Erich Hasenkopf

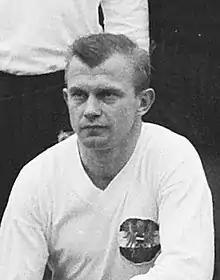
Hasenkopf in 1964

Erich Hasenkopf (20 February 1935 – July 2021) was an Austrian football defender who played for Austria in the 1960 European Nations' Cup. He also played for Wiener Sport-Club.